Port of London

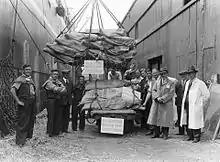
Workers of the port of London unloading "Argentine chilled beef", August 1935

By 1900, the wharves and docks were receiving about 7.5 million tons of cargo each; an inevitable result of the extending reach of the British Empire. Of course, because of its size and grandeur, the Port was a place of work for many labourers in late 19th and early 20th century London. While most of the dockers were casual labourers, there were skilled stevedores who loaded ships, and lightermen who unloaded cargo from moored boats via barges. While these specific dockhands found regular work, the average dockhand lived day to day, hoping he would be hired whenever a ship came in. Many times these workers would actually bribe simply for a day's work; and a day's work could be 24 hours of continuous labouring. In addition, the work itself was incredibly dangerous. A docker would suffer a fatal injury from falling cargo almost every week during 1900, and non-fatal injuries were even more frequent.